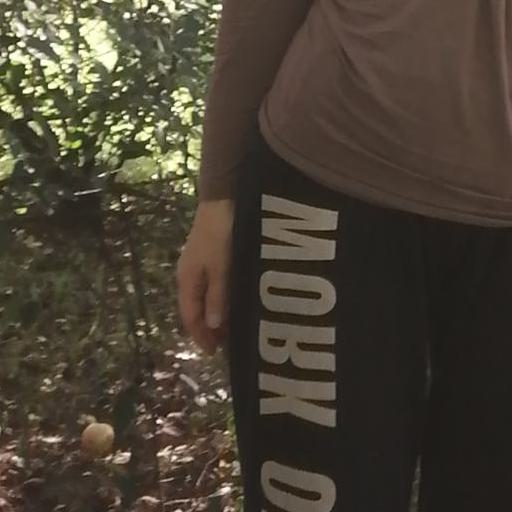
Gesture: no_gesture